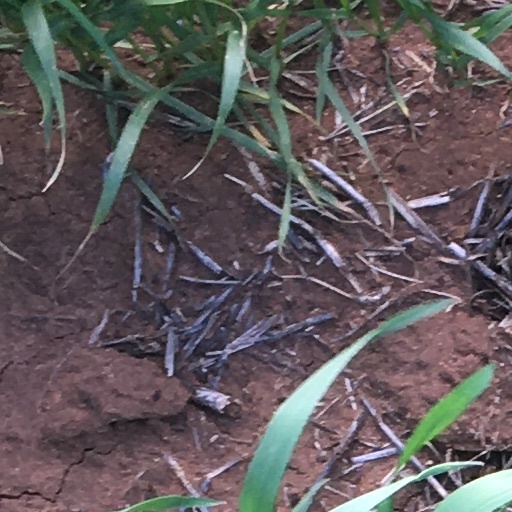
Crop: wheat